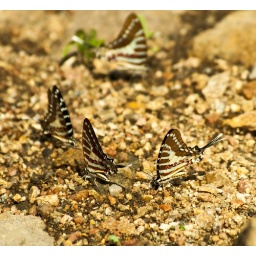
butterfly on a river bed in the forest near Manchinbele